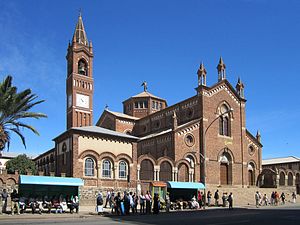
Eritrea / Demografi / Religion
St. Joseph-katedralen i hovedstaden Asmara.
Eritrea er et land i det nordlige Østafrika. Landet grænser op til Sudan i vest, Etiopien i syd og Djibouti i sydøst. Landets øst- og nordøstlige side er det Røde Havs kyst, hvor Dahlakøerne ligger. Området var tidligere en italiensk koloni, blev annekteret af Etiopien i 1952 og efter løsrivelseskrig og folkeafstemning selvstændigt i 1993. Landet er rigt på råstoffer, blandt andre guld, sølv, nikkel, olie og naturgas.